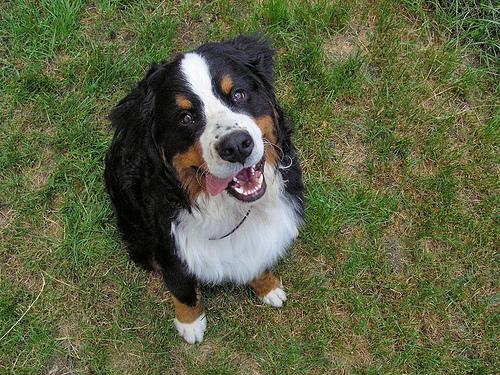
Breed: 211-n000061-Bernese_mountain_dog